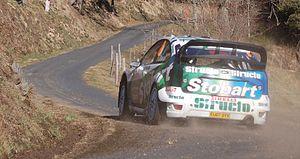
Equipage Duval-Chevailler au Rallye de Monte-Carlo 2008
François Duval, né à Chimay le 18 novembre 1980, est un pilote de rallye belge présent en compétition entre 2000 et 2010.